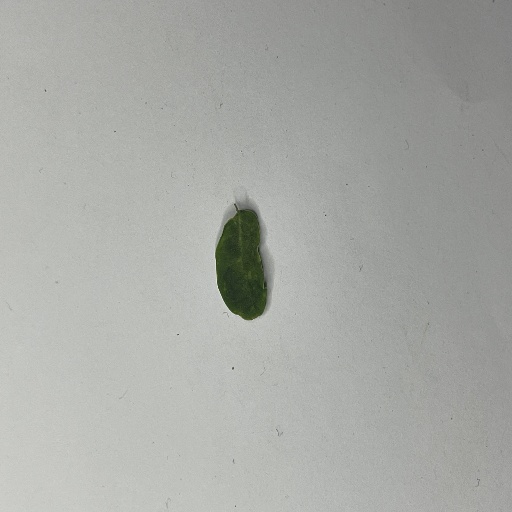
Species: Sojina
Leaf condition: Bacterial Spot